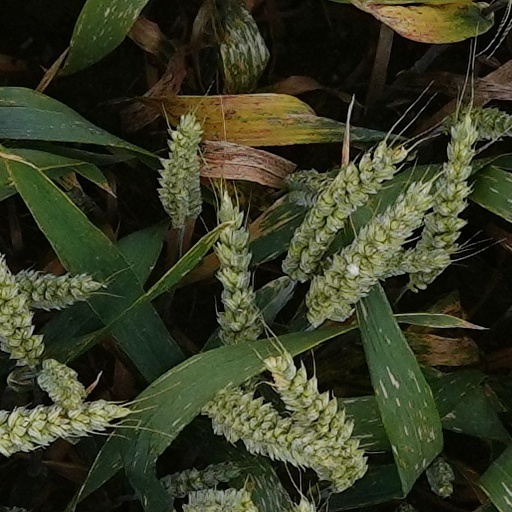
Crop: wheat